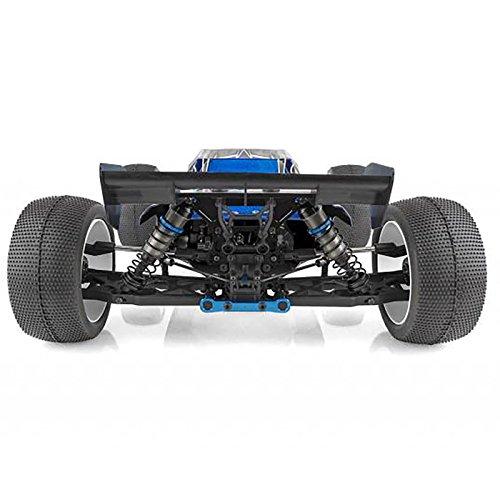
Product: Team Associated 80938 RC8T3.1E Off Road Truggy Team Kit, 1/8 Scale, 4WD Electric
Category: Toys & Games | Hobbies | Remote & App Controlled Vehicles & Parts | Remote & App Controlled Vehicles | Crawlers
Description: Cva driveshaft's increase traction and chassis support.
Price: $586.49
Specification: ProductDimensions:20.1x9.9x6.5inches|ItemWeight:3.04ounces|ShippingWeight:7.65pounds|ASIN:B07BBVRCNT|Itemmodelnumber:ASC80938|Manufacturerrecommendedage:16-16years